Harriet Whitney Frishmuth

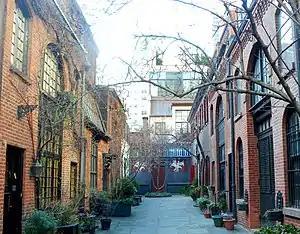
Sniffen Court, New York City

Her first commissioned piece was a bas-relief for the New York County Medical Society in 1910. She also modeled ashtrays, bookends, and small figures for the Gorham Manufacturing Company. Her career grew steadily, and she became well known for her beautiful renderings of females in bronze, particularly dancers (Desha Delteil frequently modeled for her). Her small bronzes were sought by private collectors and museums alike, and her large bronzes often were placed in elaborate garden settings or as the centerpieces of fountains. She also taught; among her pupils were Maude Sherwood Jewett and Eleanor Mary Mellon.